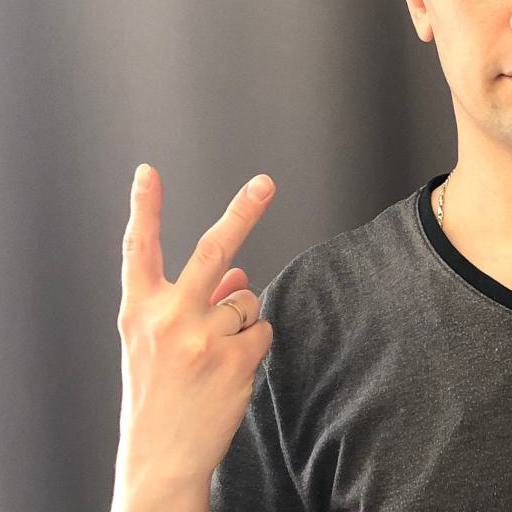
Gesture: peace_inverted